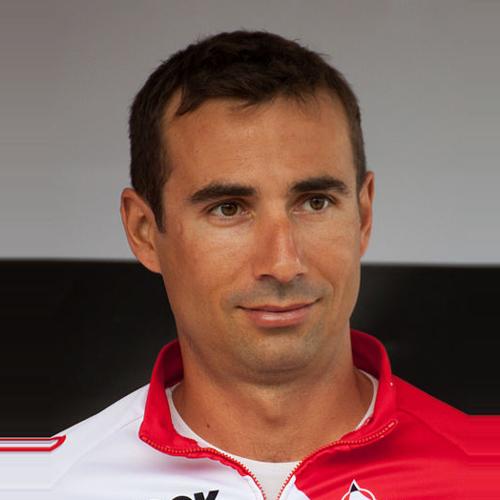
Age: 36